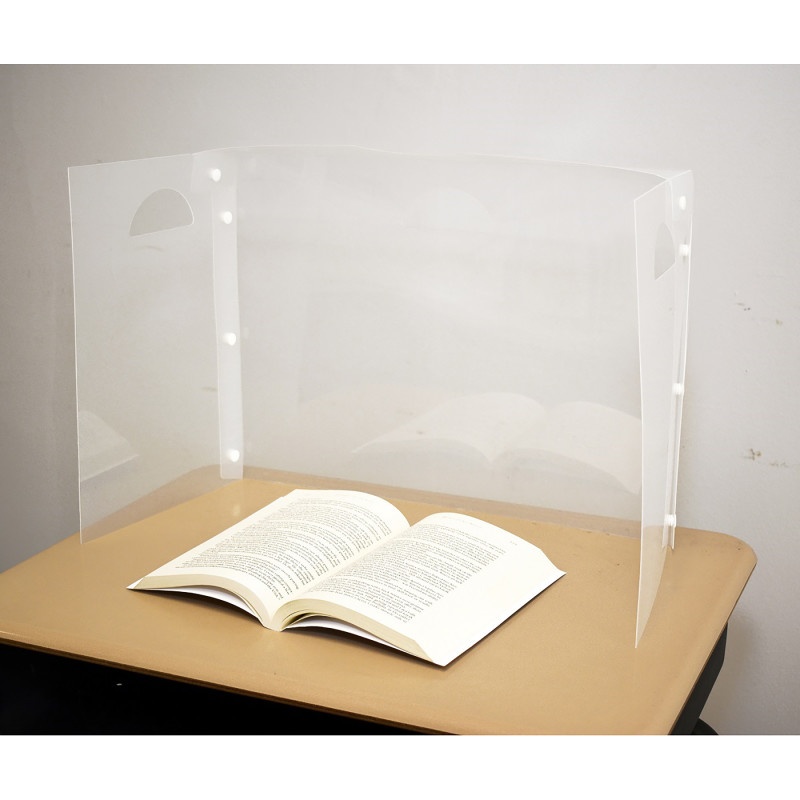
Personal Space&trade; Desk Dividers, PreK-Elementary, Frosted, Single
Help maintain social distancing and physical separation in the classroom, at the office or any other necessary location with our plastic desk and table barriers. These dividers are now more important than ever to keep all those in a shared space safe. Our dividers can be added quickly and easily to any area without any setup. Dividers are transparent and will not obstruct your view. Washable and Recyclable. Smaller size is great for Pre-K-Elementary. Assembled size: 18.5"W x 14"H x 9.5"D. Made of #5 Polypropylene (PP) which is considered to be the safest of all plastics, this is a robust plastic that is heat resistant. Recommended age 4-10 years
Brand: The Pencil Grip&trade;
Category: Furniture > Office Furniture Accessories > Workstation & Cubicle Accessories